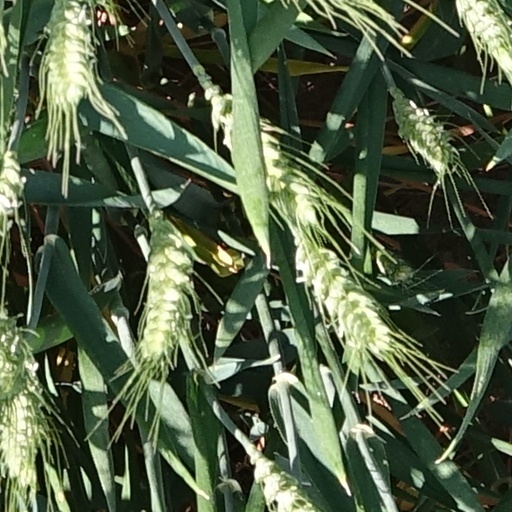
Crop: wheat